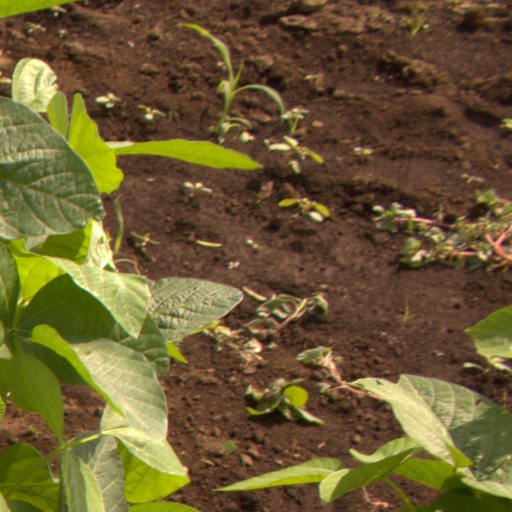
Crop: soybean